Answer in natural language. Which point is closer to the camera taking this photo, point A  or point B? Choose between the following options: A or B
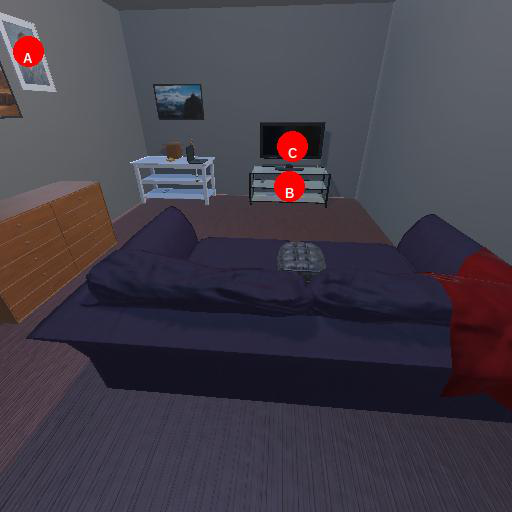
<answer>A</answer>